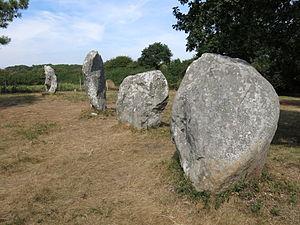
Cromlech de Crucuno situé sur la commune d'Erdeven This building is classé au titre des Monuments Historiques. It is indexed in the Base Mérimée, a database of architectural heritage maintained by the French Ministry of Culture,